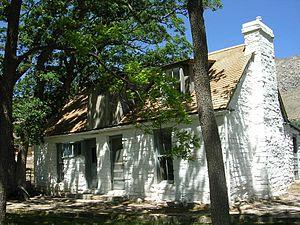
Ranch de Guadalupe Frijole dans le parc national des monts Guadalupe, Texas, Etats-Unis